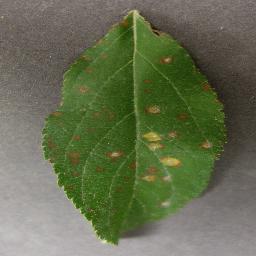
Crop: apple
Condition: cedar_rust